West PC-800

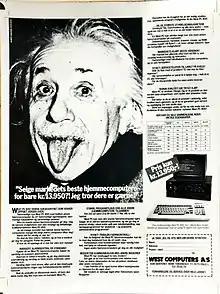
The PC-800 campaign in 1984.

West Computers choose the advertising agency Næss og Mørch with Jørgen Gulvik as Creative Director for the introduction campaign for this new home computer before the Christmas sales 1984. Together with Founder Tov Westby and CEO Fredrik Stange they designed this ad, which won an award from the Norwegian Advertising Association as the best advertising for consumer products in 1984. Apple would use the same picture in their advertising for the Think Different campaign in 1997.